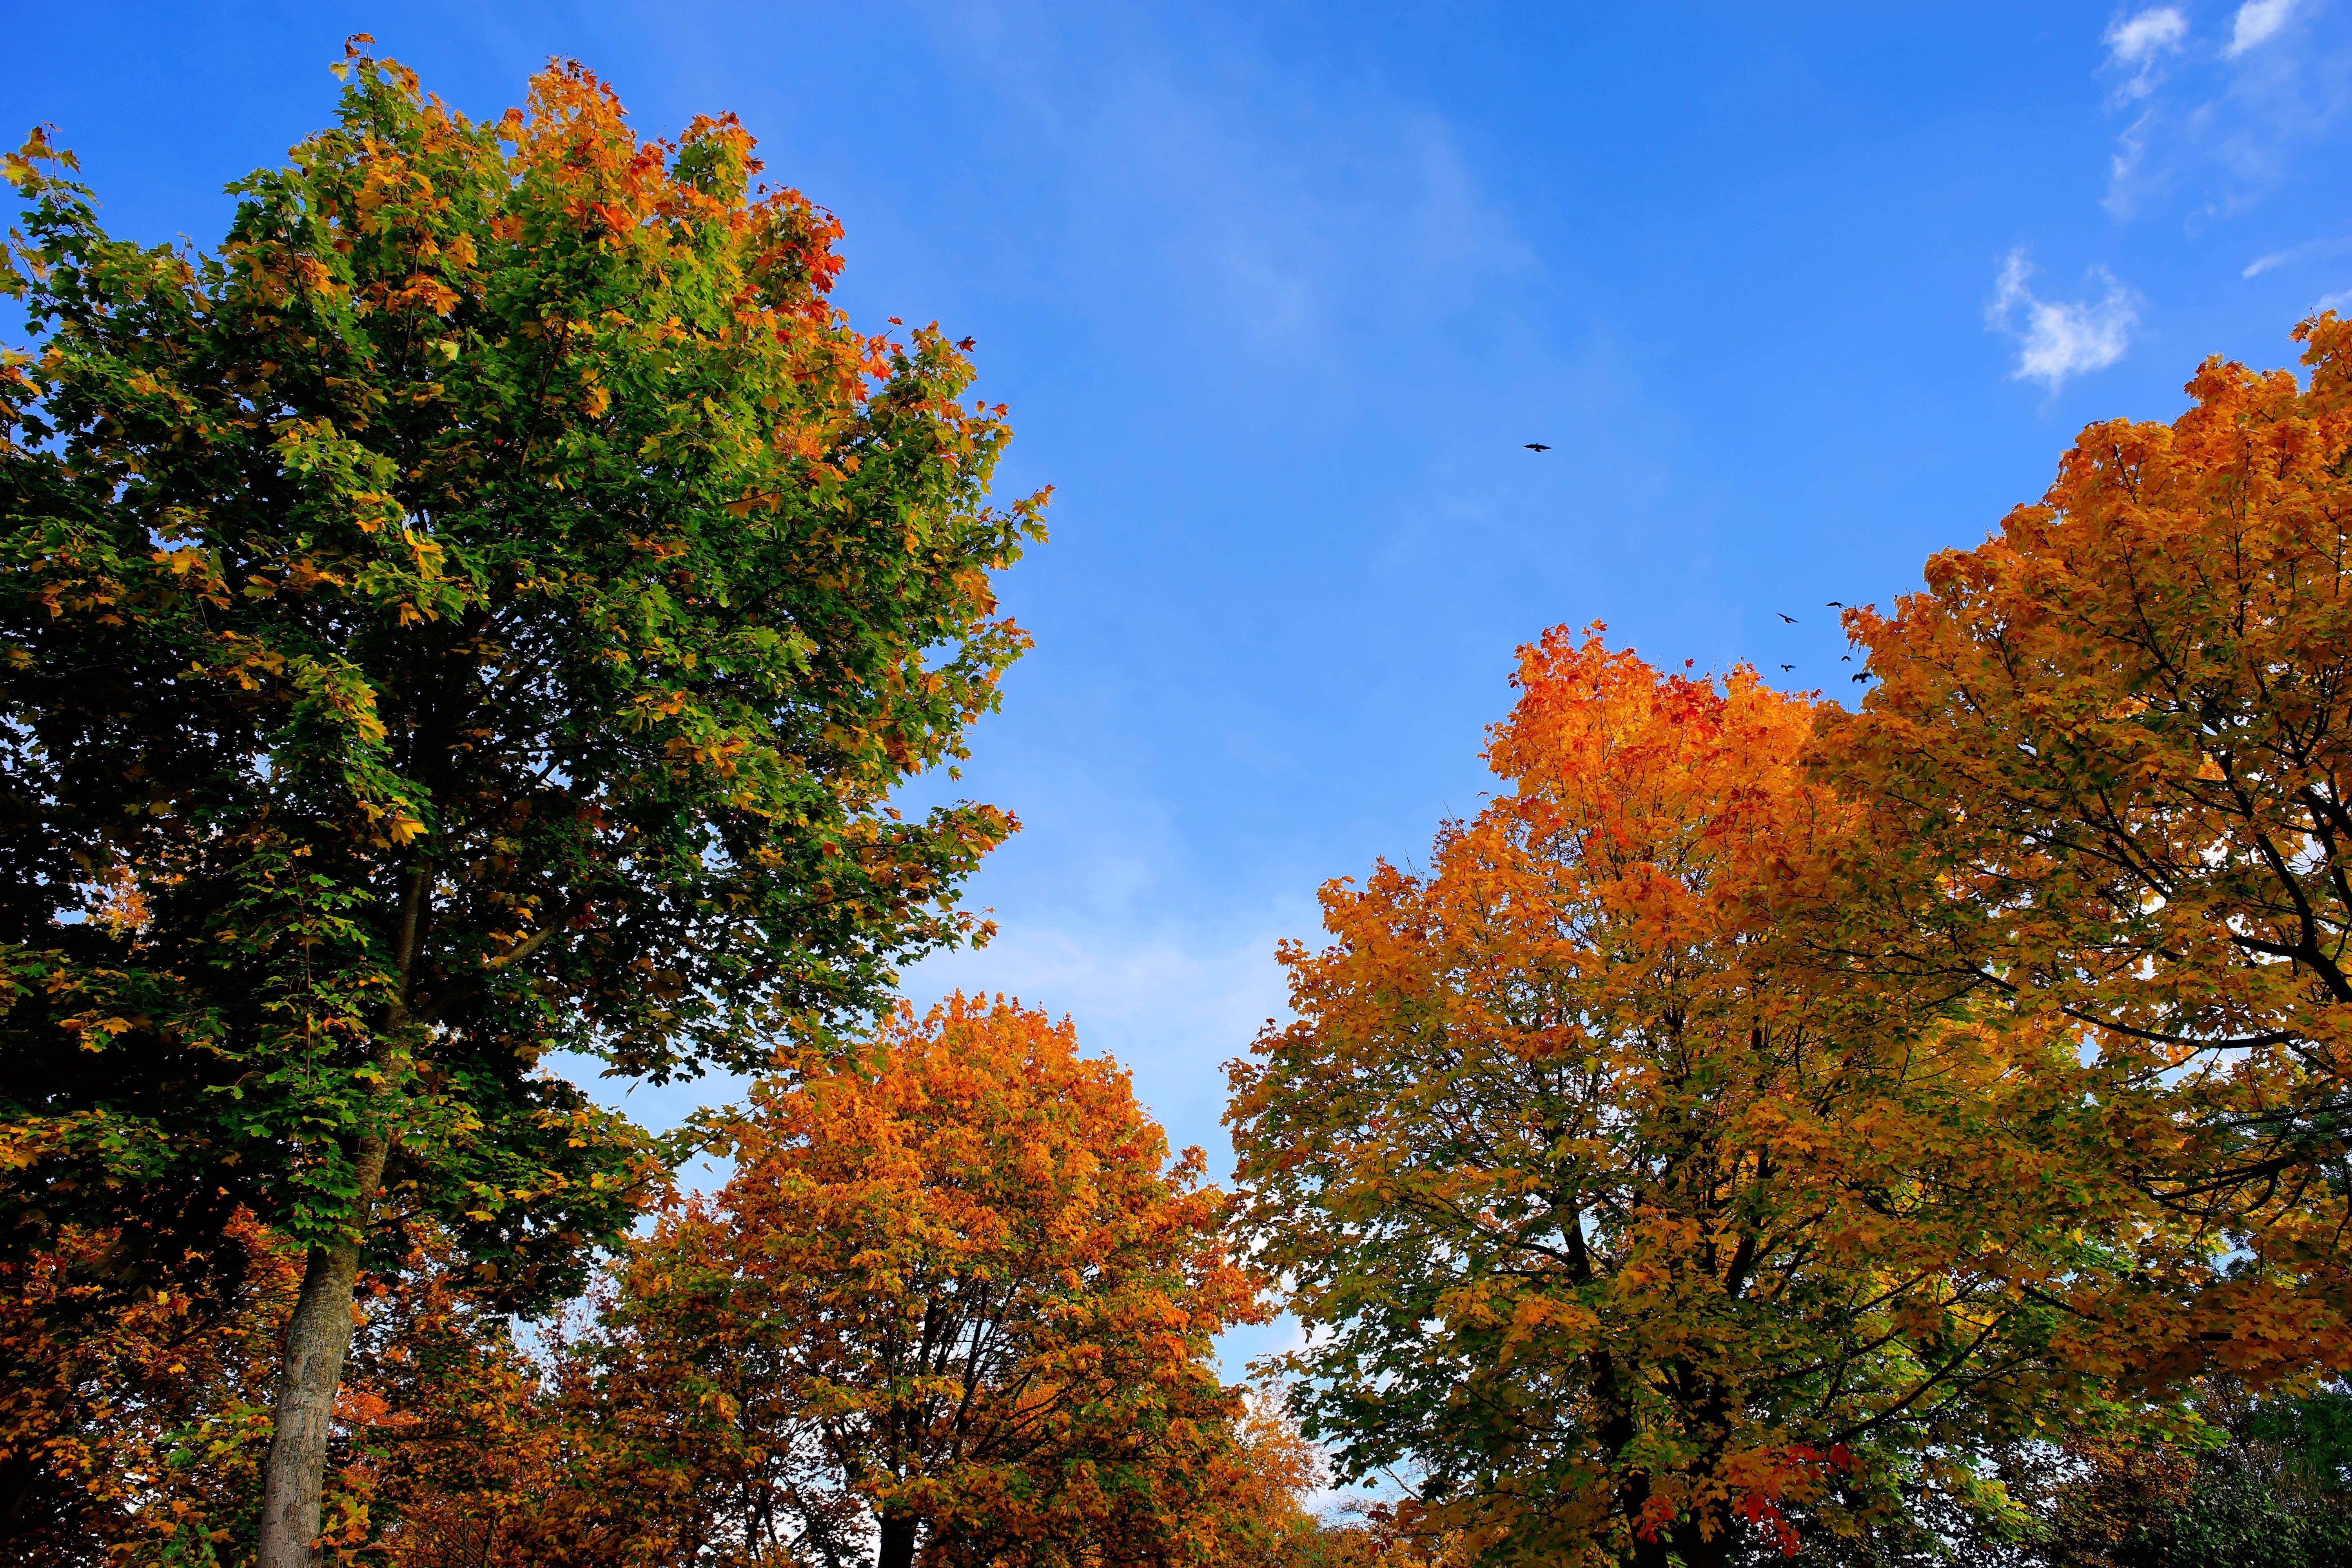
landscape, tree, nature, forest, light, plant, sky, leaf, autumn, season, trees, deciduous, woodland, mood, fall color, leaves in the autumn, ecosystem, golden autumn, autumn colours, tree in the fall, biome, woody plant, temperate broadleaf and mixed forest, land plant